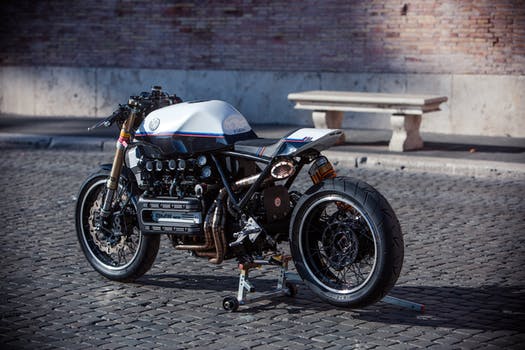
Label: No Watermark